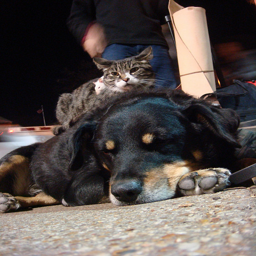
a black dog is sleeping  outside on the ground
A dog lays sleeping while a cat lays on top of it.
A dog with its head on its paws that has a cat on its back.
A cat sits on top of a sleeping dog.
There is a dog sleeping on the ground and a cat behind him.